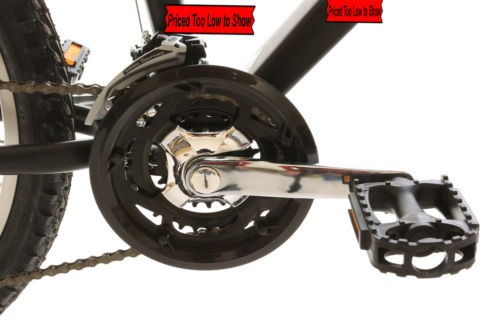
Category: bicycle